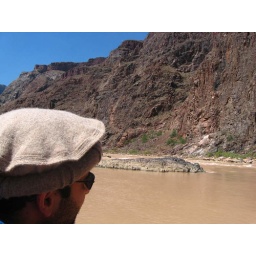
afghan hat by the colorado river